CS 30

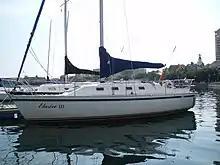
CS 30 with small opening ports

In a review Michael McGoldrick wrote, "The CS 30 was introduced in the mid 1980s, and it was an immediate hit with sailors who had outgrown their 26 and 27 footers. It is a newer design which features a fairly long waterline, a wide transom, and double spreaders. And while it doesn't quite have an enclosed aft cabin, it comes very close with a large aft double berth ... Approximately five hundred CS 30s were built during the latter half of the 1980s. Unlike the large windows illustrated on line drawings, many of these appear to have been built with 8 smaller opening ports (similar to what is found on the CS 36 Traditional)."